Maria Lampadaridou-Pothou

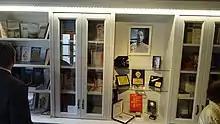
Maria Lampadaridou Pothou Hall in Myrina Lemnos

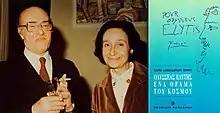
Maria Lampadaridou Pothou and Odysseus Elytis at the time when she wrote the book "Odysseus Elytis, A vision of the world". The gravure on the book was made by Pablo Picasso.

In October 2017, the Municipality of Lemnos donated to her a hall named "Maria Lampadaridou Pothou" at a recently renovated mansion, to house her precious things of her work (awards, medals, letters of Elytis and Beckett, doctoral dissertations). She was also awarded the honorary medal of the Island of Lemnos by mayor Dimitrios Marinakis.